Château du Hamel

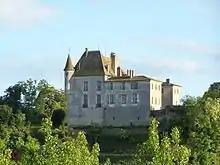
Château du Hamel

Château du Hamel is a château in the "commune" of Castets-en-Dorthe in the Gironde "département" of France.